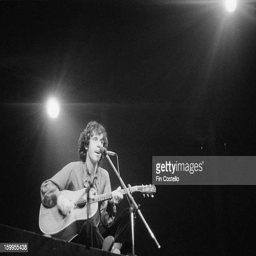
singer and folk rock artist performs live on stage